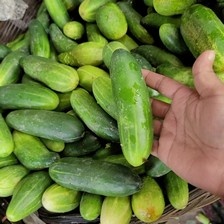
Label: cucumber